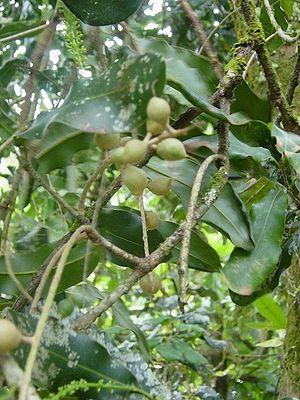
2007 en Australie - 2008 en Australie - 2009 en Australie - 2010 en Australie - 2011 en Australie - 2012 en Australie - 2013 en Australie